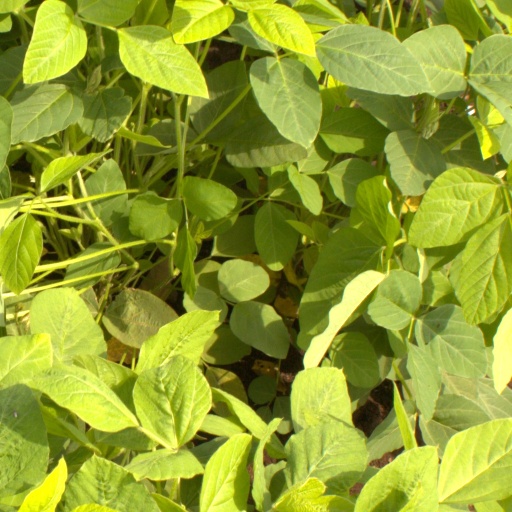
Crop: soybean